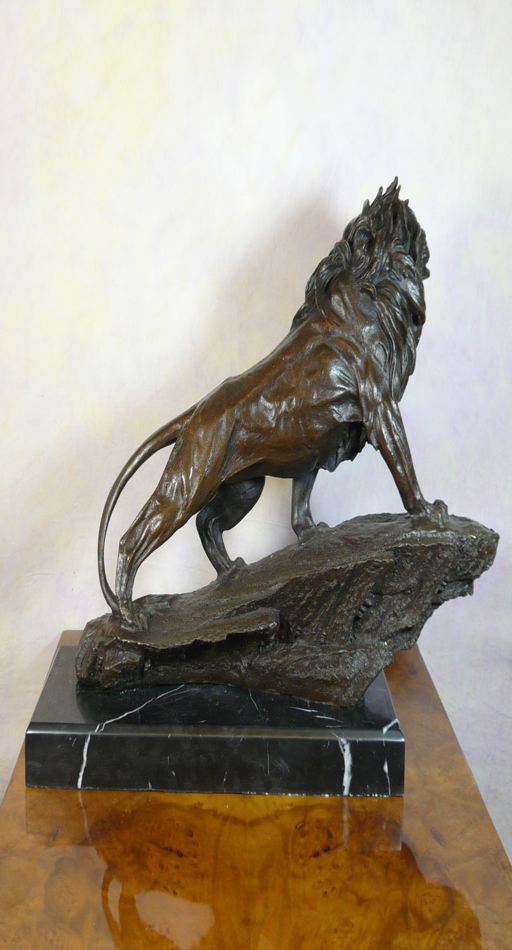
bronze sculpture of a lion on a rock